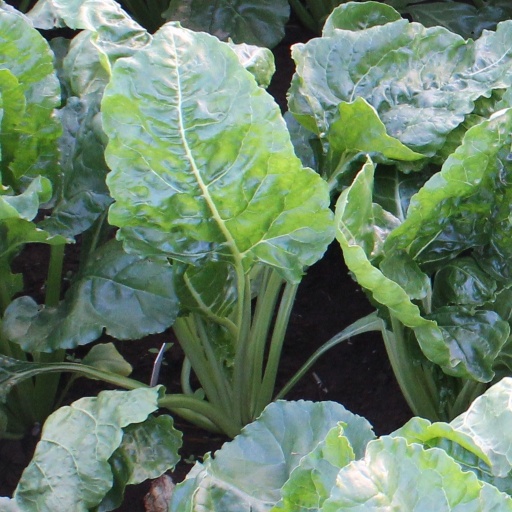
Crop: sugar beet